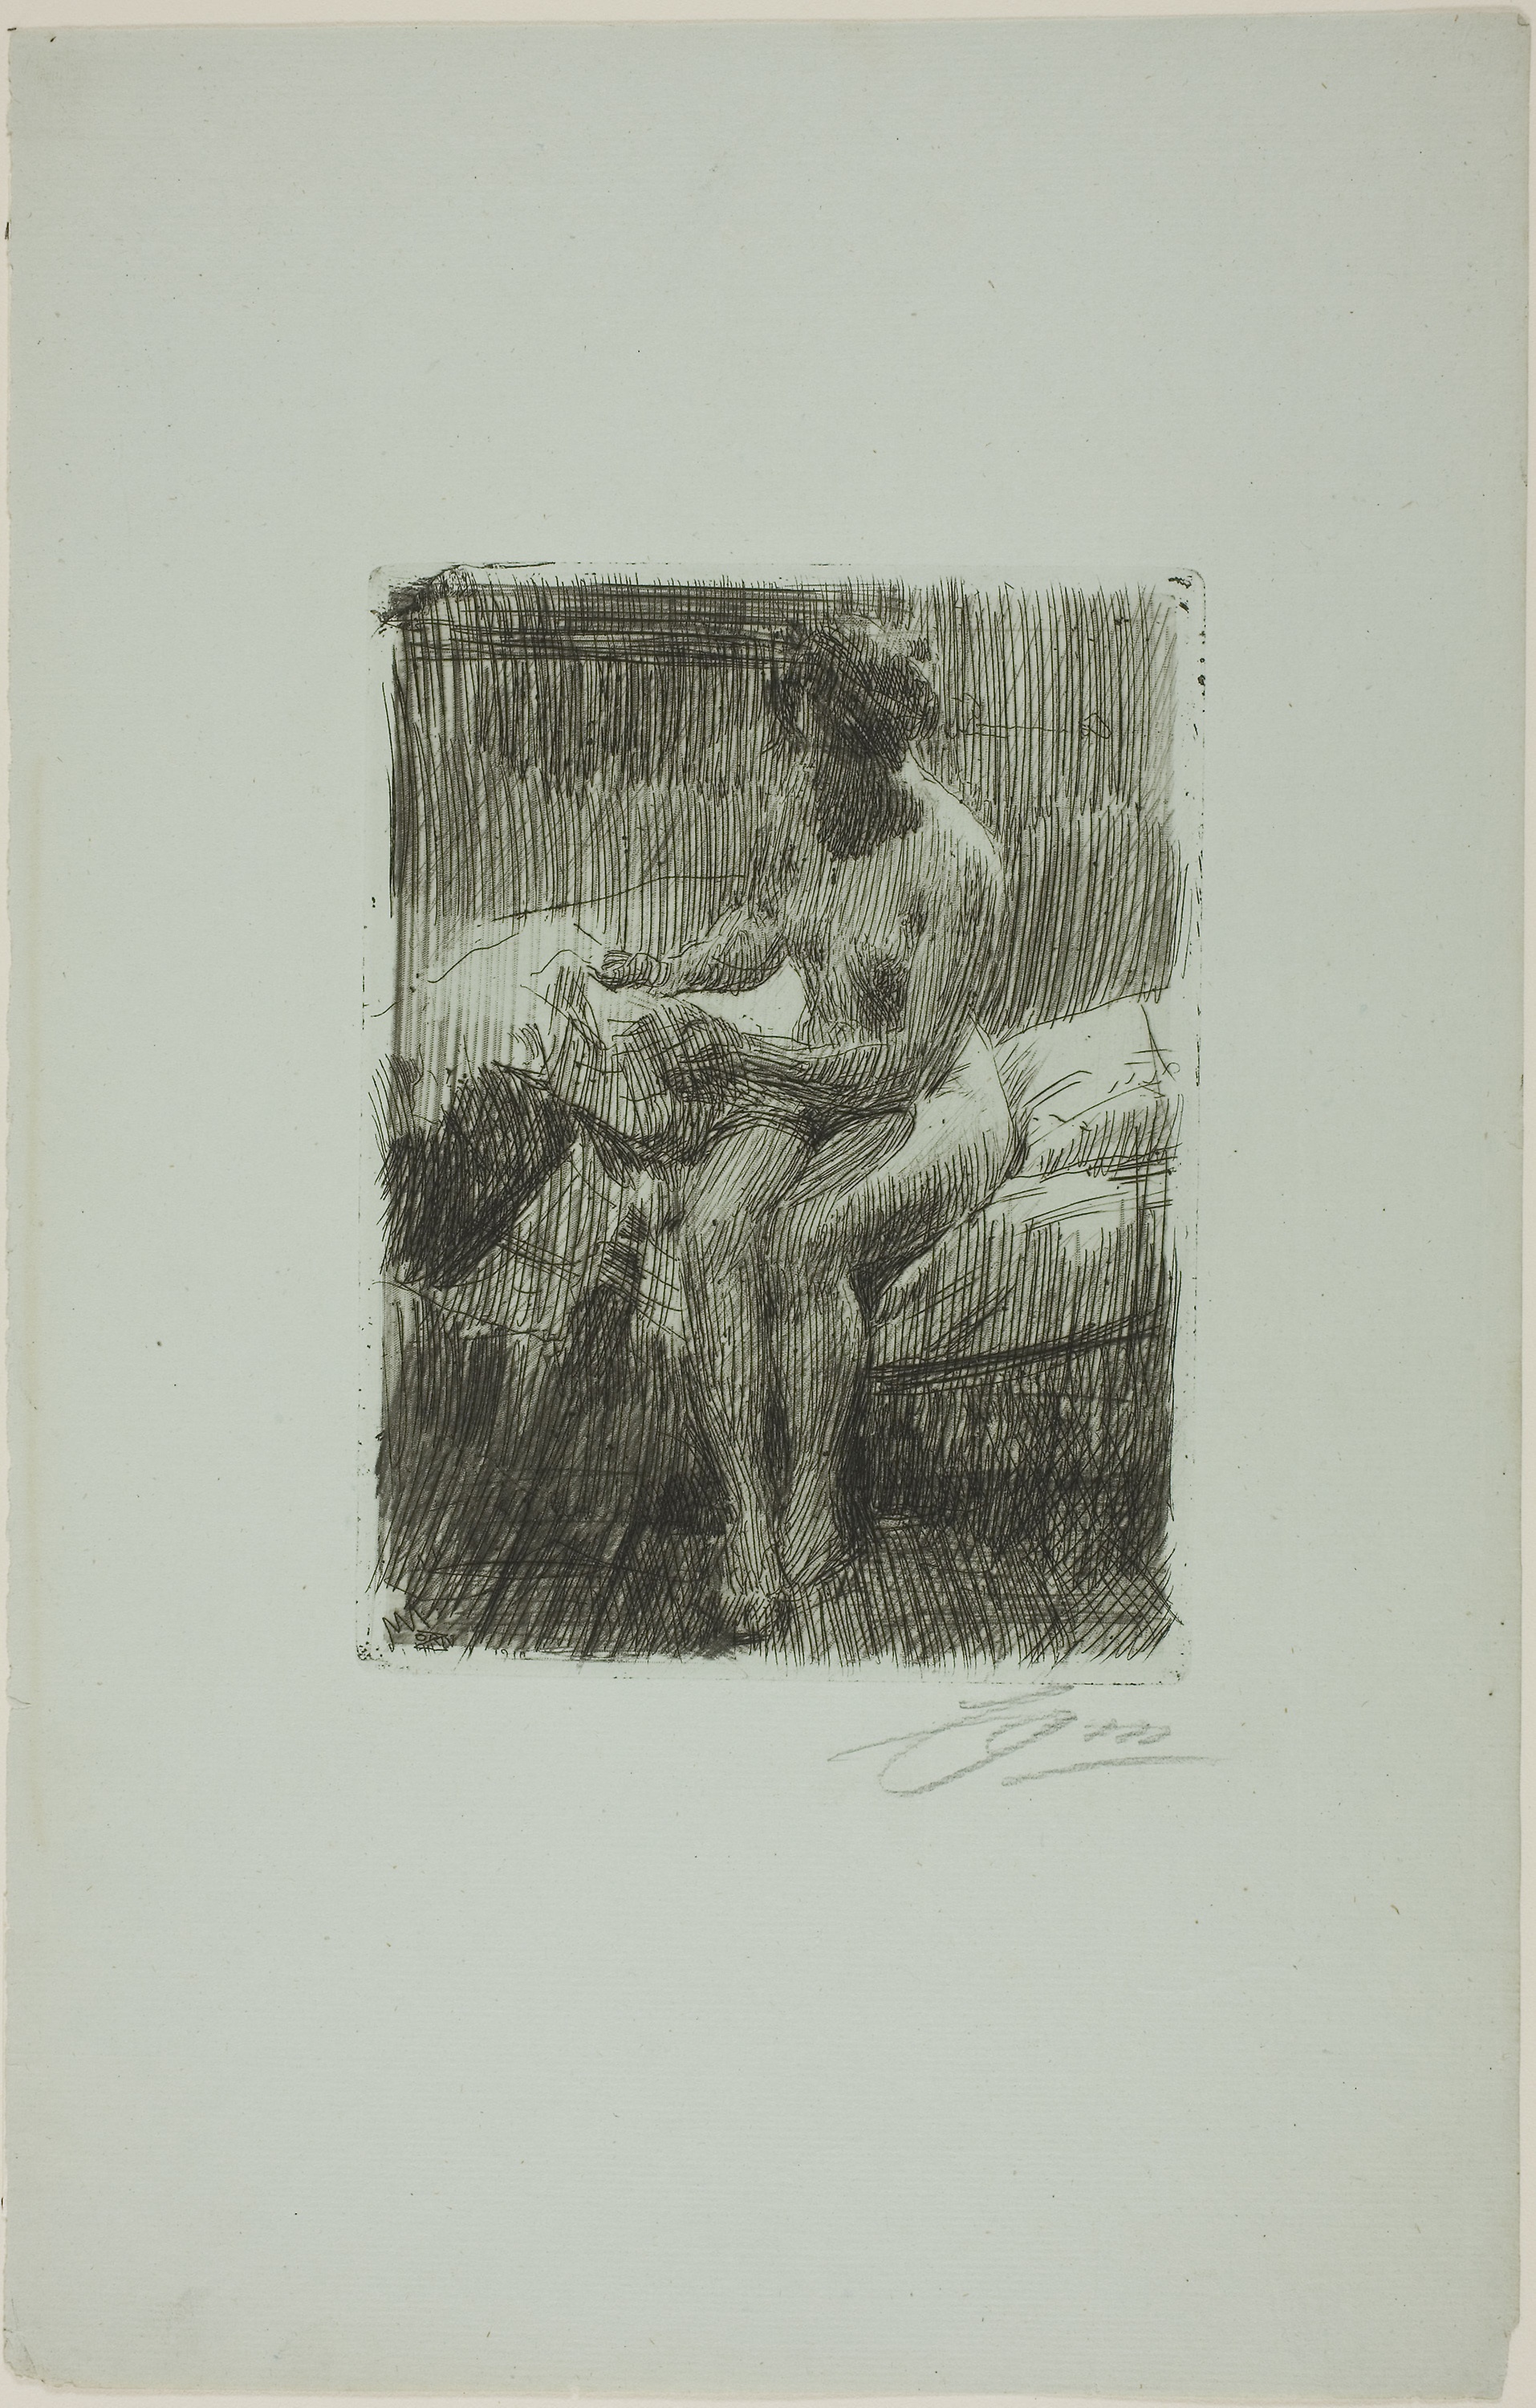
art, painting, modern art, art gallery, artwork, drawing, picture frame, visual arts